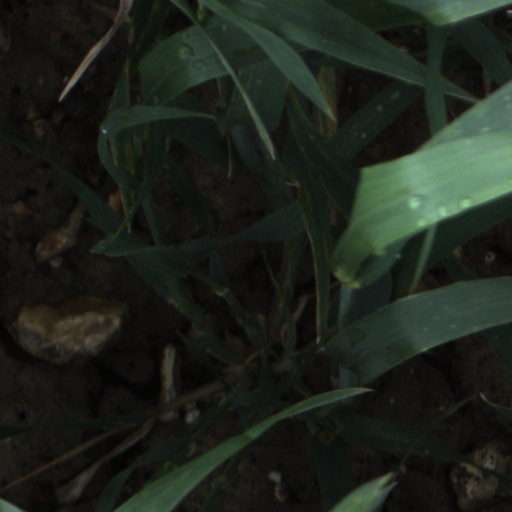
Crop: wheat